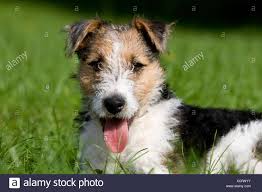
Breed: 226-n000057-wire_haired_fox_terrier